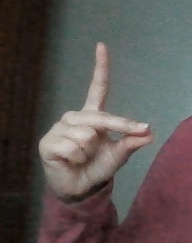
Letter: ta